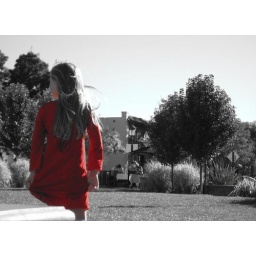
girl in red